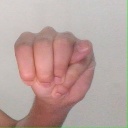
अक्षर: म